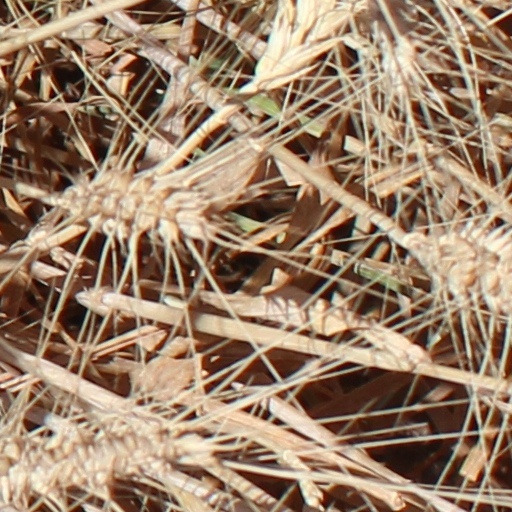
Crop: wheat